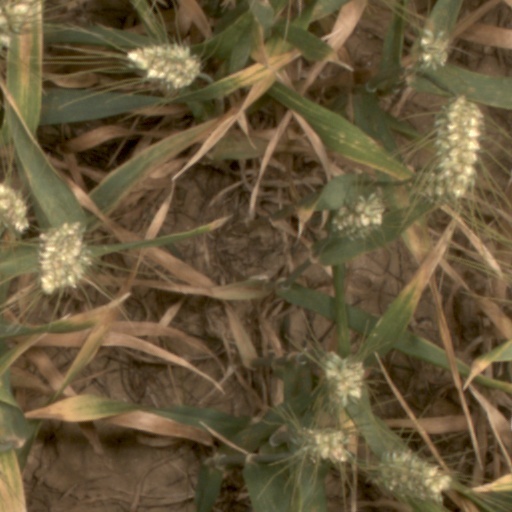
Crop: wheat